Honey Nway Oo

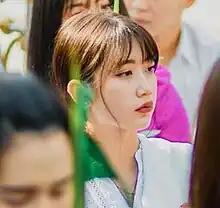
Honey in 2020

Honey Nway Oo is a former Burmese actress and current officer in the Student Armed Force (SAF). Initially working in acting, she openly opposed the Tatmadaw following the 2021 Myanmar coup d'état, and left her acting career to join the SAF; a warrant was issued for her arrest. Honey has been regarded as one of the most prominent revolutionaries in Myanmar and is often called the "people's girl" for her role in anti-coup movements.